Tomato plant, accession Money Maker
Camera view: tilt-top (135 deg); turntable rotation: 0 degrees
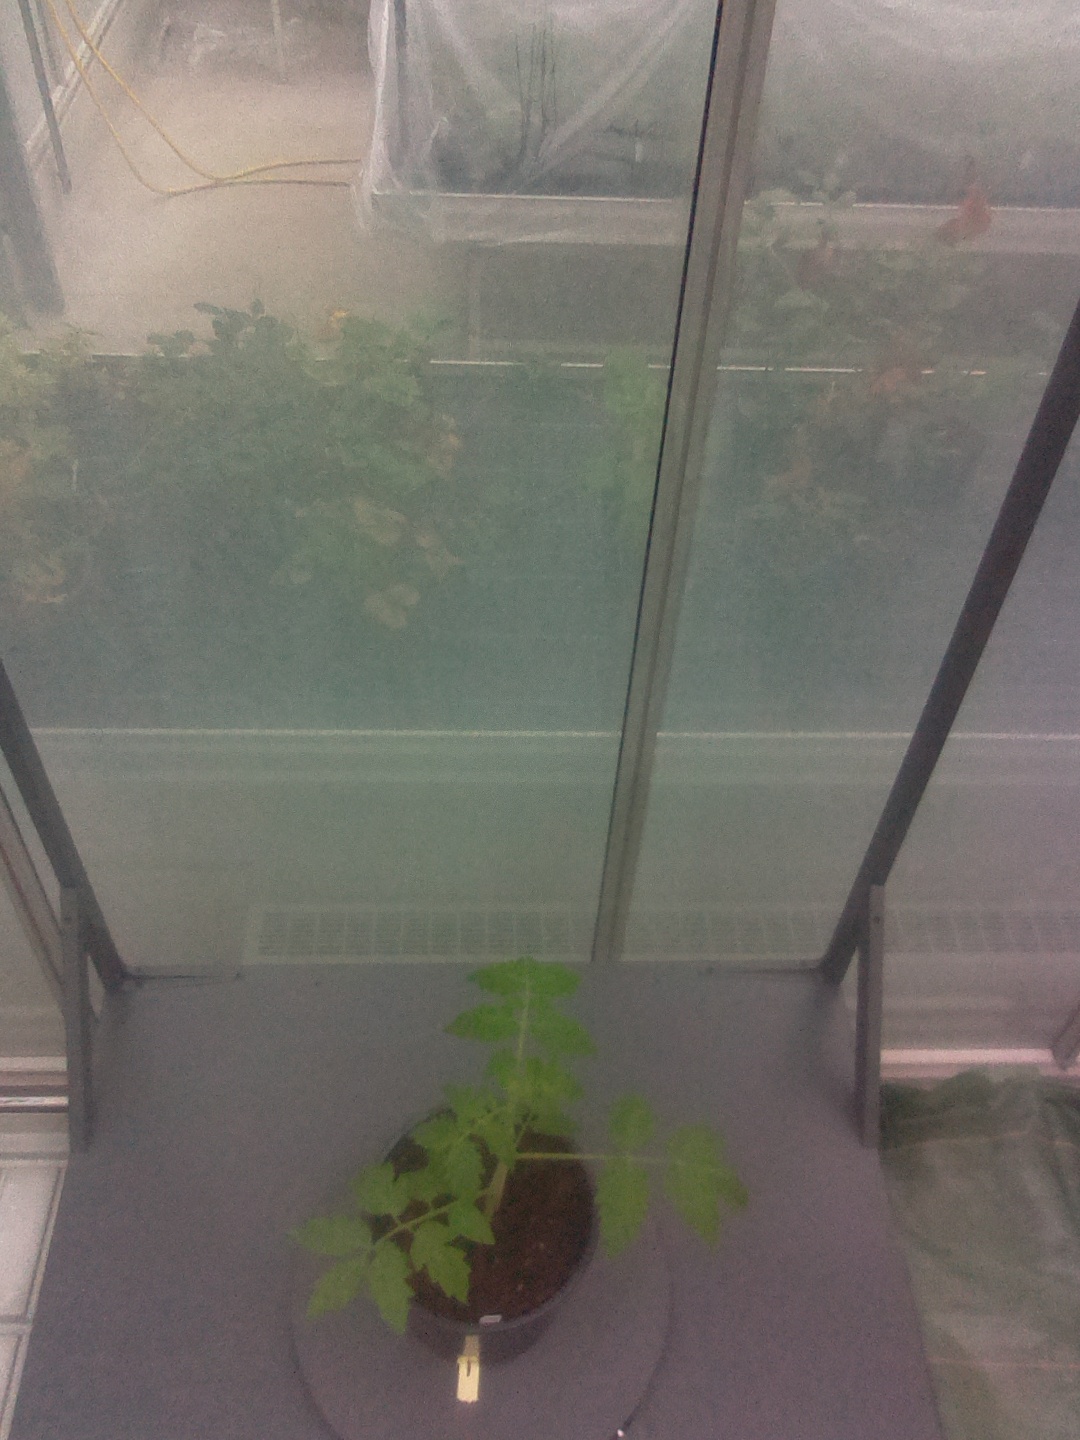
BBCH growth stage 13: 6 of true leaves visible